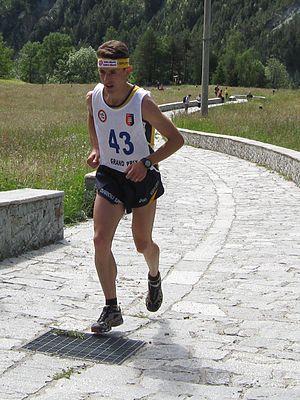
Dennis Brunod est un sportif italien, spécialiste de ski-alpinisme, course à pied en montagne et skyrunning.